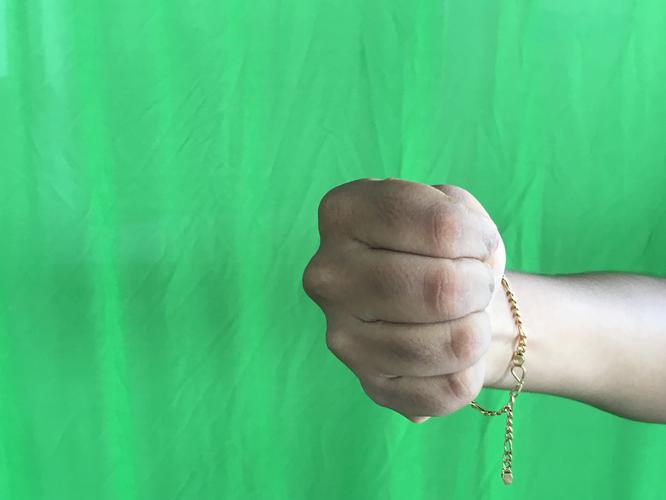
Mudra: Mushti
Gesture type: single_hand